Fort Delaware

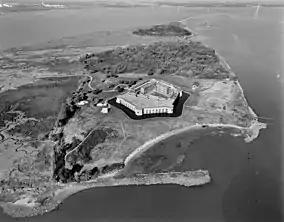
Fort Delaware on Pea Patch Island

Fort Delaware is a former harbor defense facility, designed by chief engineer Joseph Gilbert Totten and located on Pea Patch Island in the Delaware River. During the American Civil War (1861-1865), the Union / United States Department of War / United States Army used Fort Delaware as a prison for Confederate prisoners of war, political prisoners, miscellaneous civilians, federal convicts, and privateer officers.